Ğafur Qalbyūly

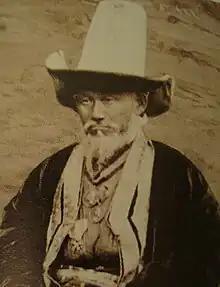

Ğafur Qalbyūly (romanized: "Ğafur Qalbyūly") was a Kazakh Biy, negotiator, one of the leaders of 1870 Aday revolt.